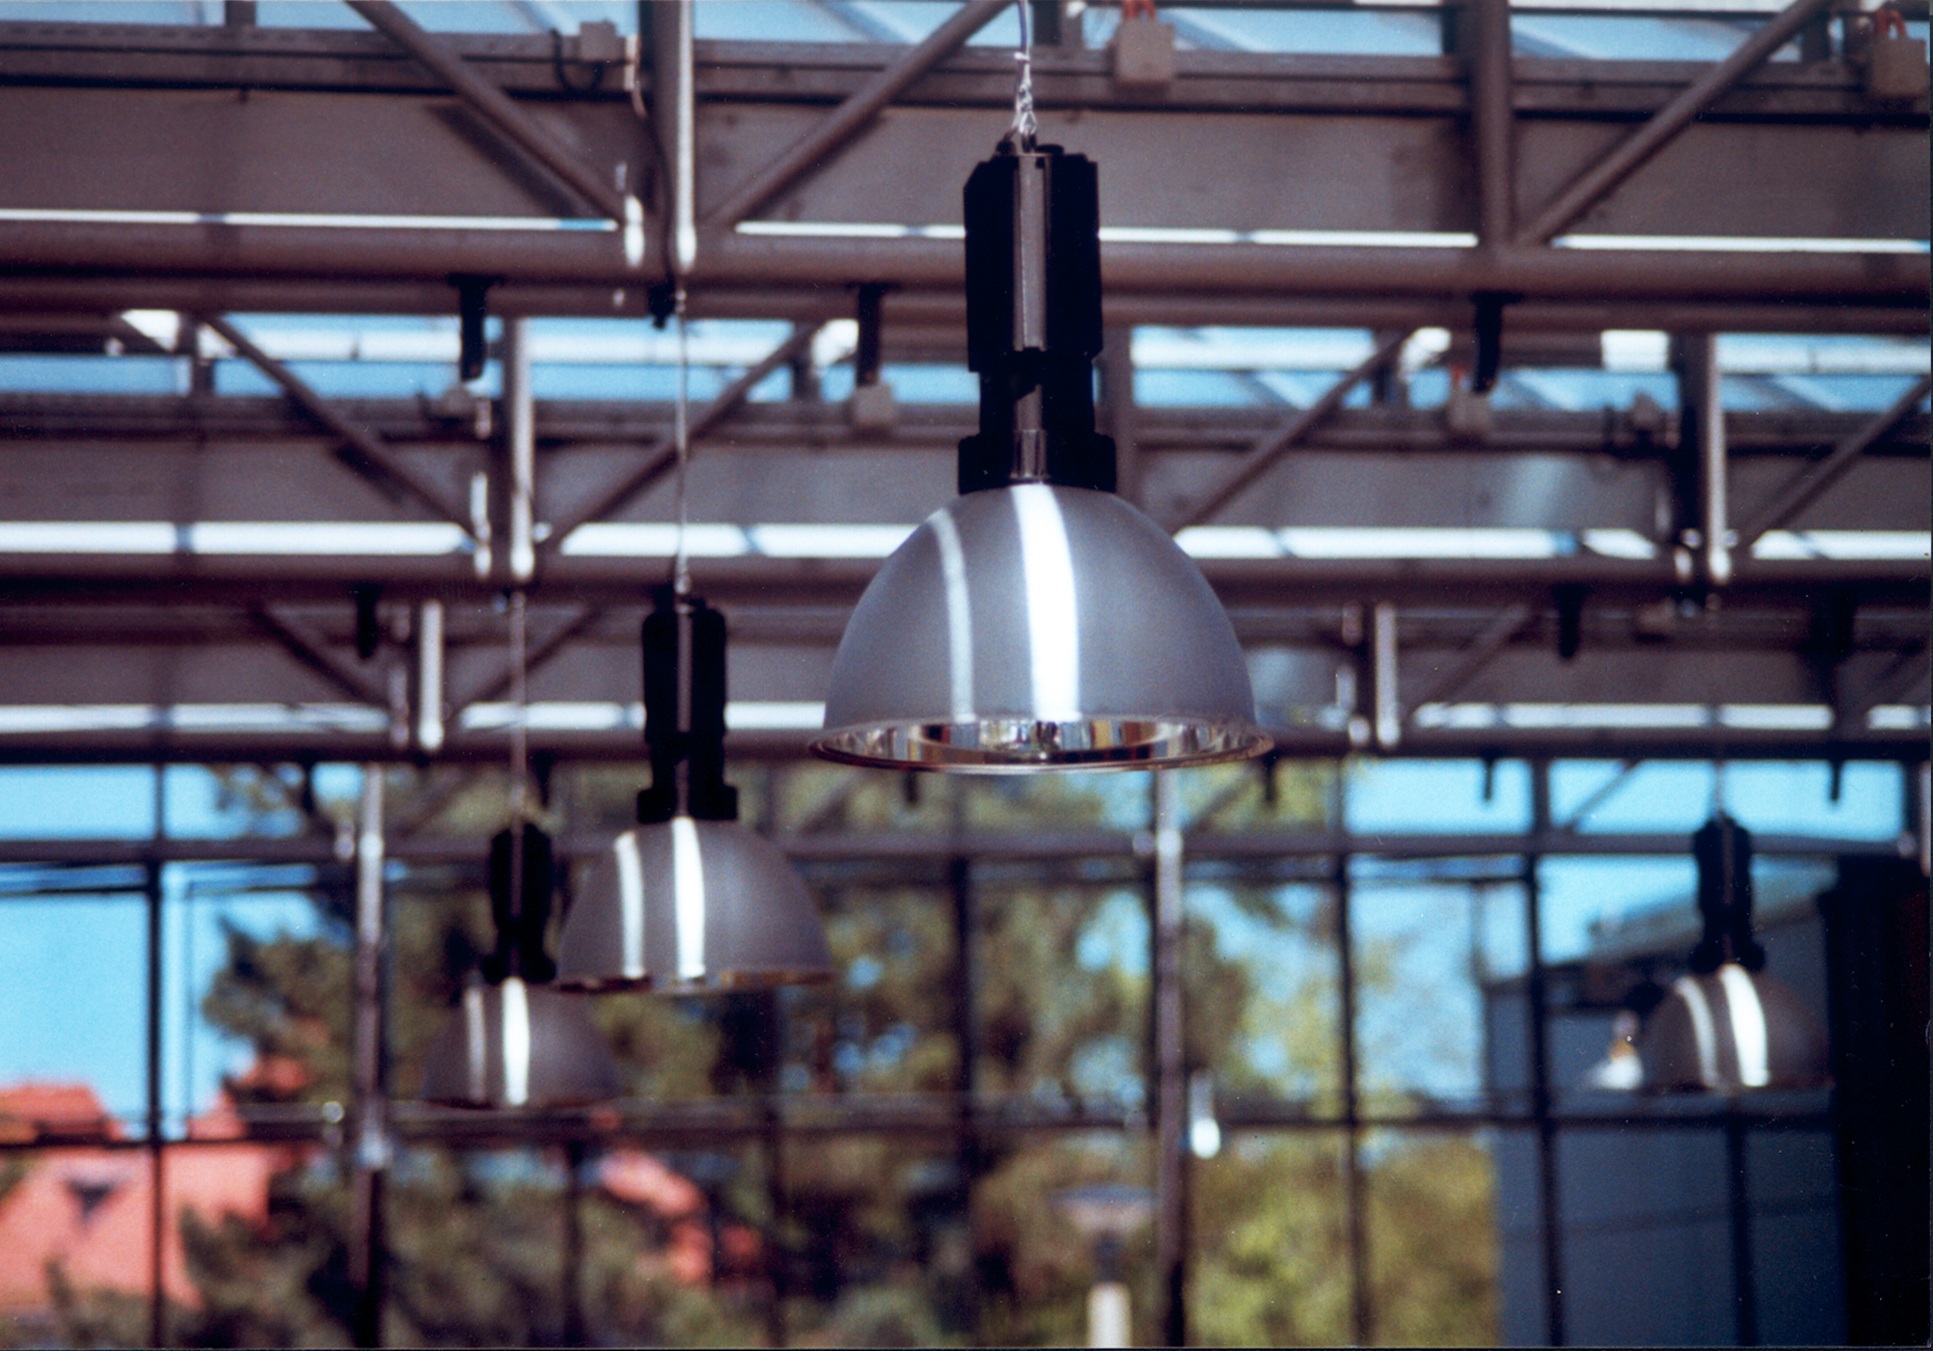
light, architecture, window, building, factory, industry, lighting, modern, inside, bauhaus, lamps, dessau, ceiling lamp, ceiling lighting